Holiday Stationstores

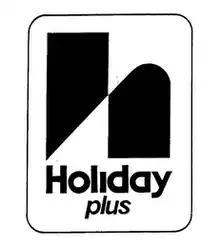
Holiday Plus logo

In July 2017, Holiday and its roughly 507 stores were acquired by Quebec-based convenience store operator Alimentation Couche-Tard for an undisclosed amount. The acquisition would expand the company's holdings into six new states. After the acquisition, Couche-Tard would begin integrating some of Holiday's business practices and food service models into the national Circle K chain, including its "grab-and-go" meals, subscription programs for car washes, and some Circle K stores experimenting with adopting Holiday's store layout.